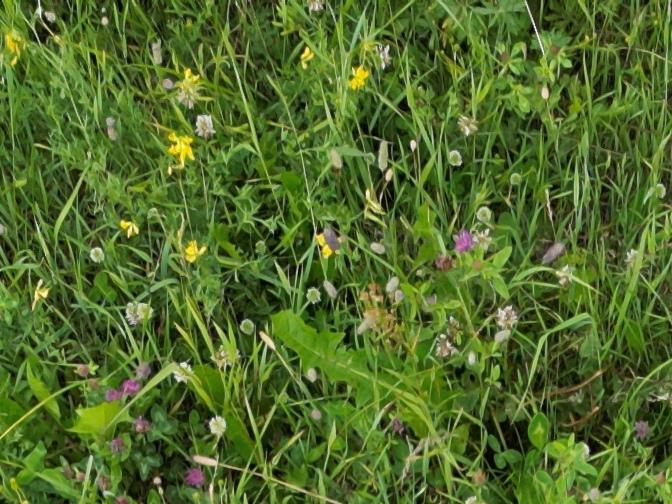
Flowers visible: yarrow flowers